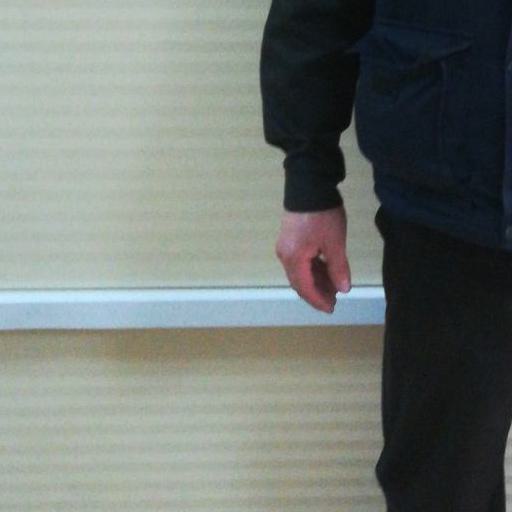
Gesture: no_gesture